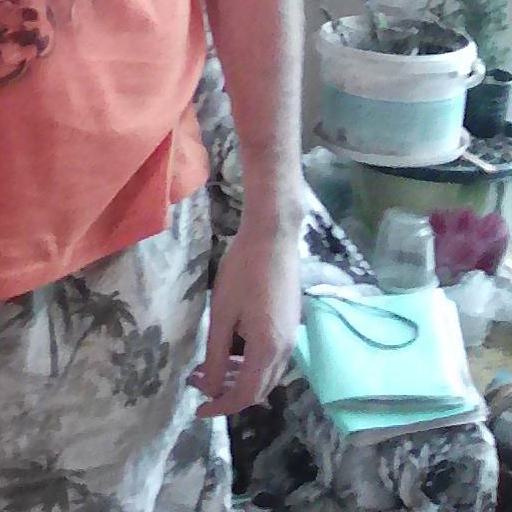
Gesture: no_gesture